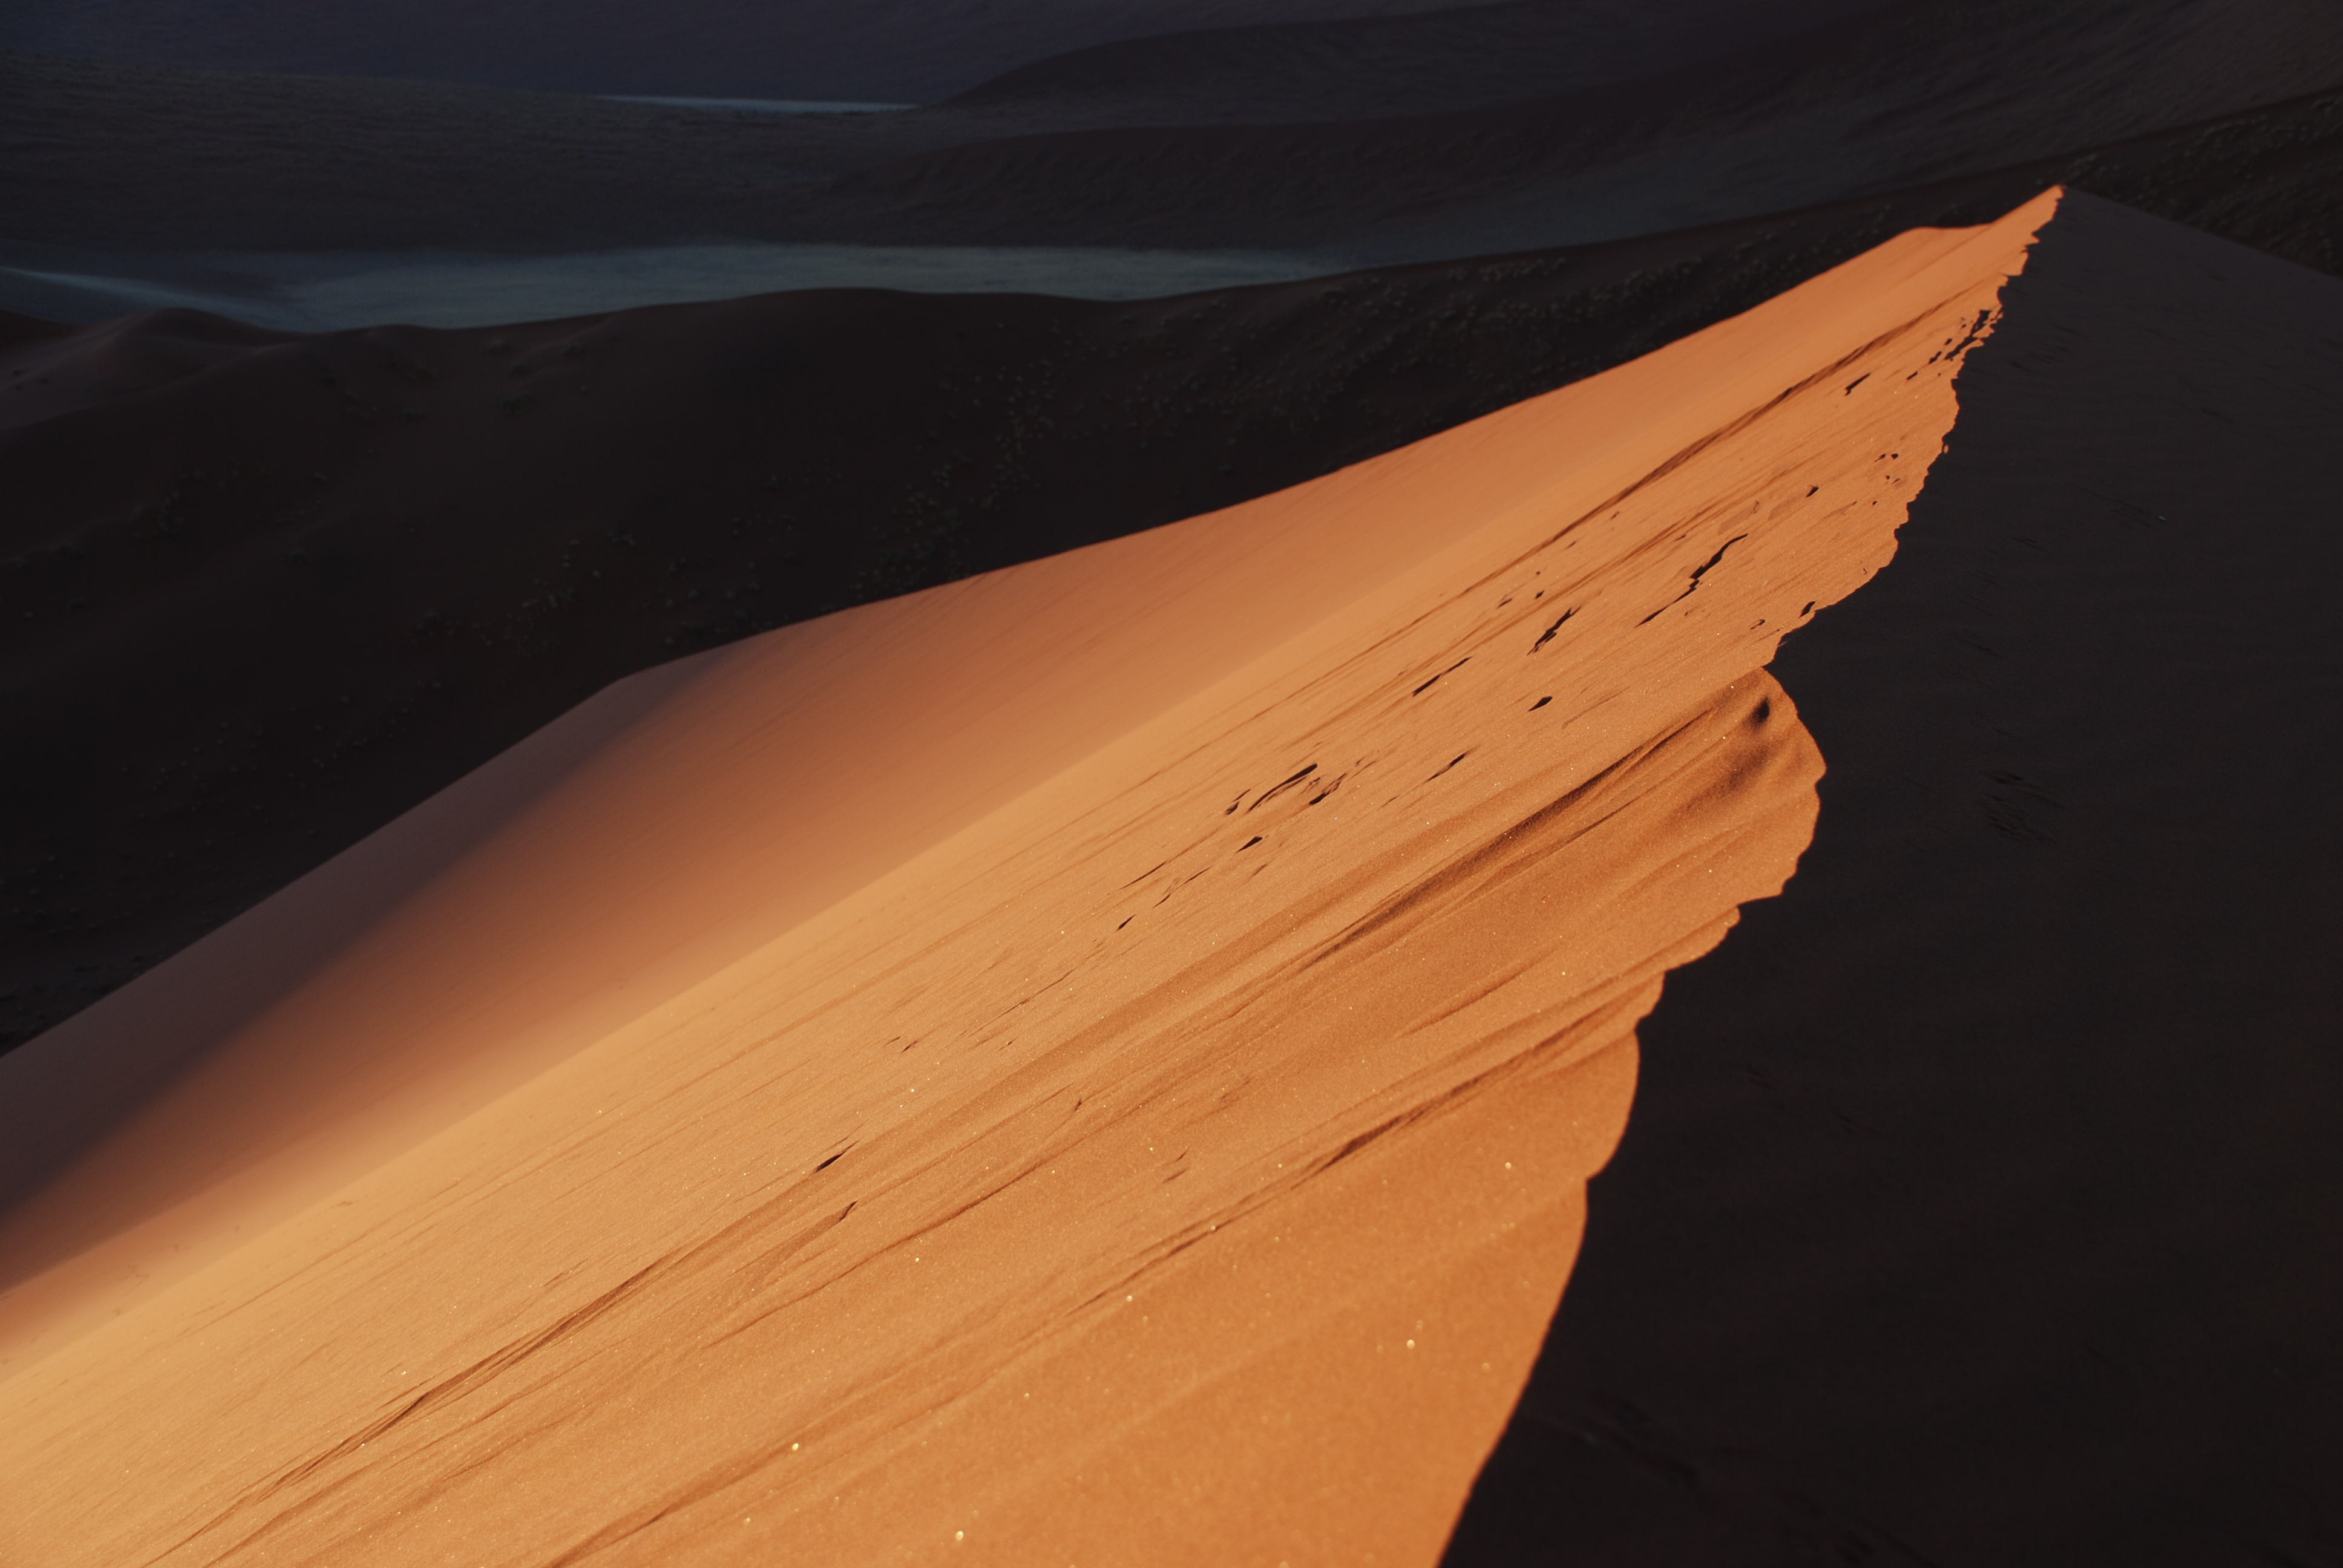
sand, wing, wood, desert, dune, line, africa, contrast, ridge, landform, namibia, sossusvlei, natural environment, aeolian landform